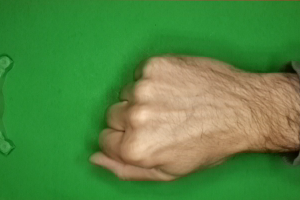
Label: rock